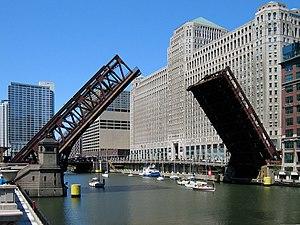
Le Chicago Department of Transportation, connu sous l'acronyme CDOT, est le service municipal responsable de l'infrastructure, la planification, la conception, la construction, l'entretien et la gestion de la voie publique, des rues, ruelles et allées, des ponts et viaducs, de l'éclairage public, des feux de circulation et des panneaux de signalisation dans la ville de Chicago.